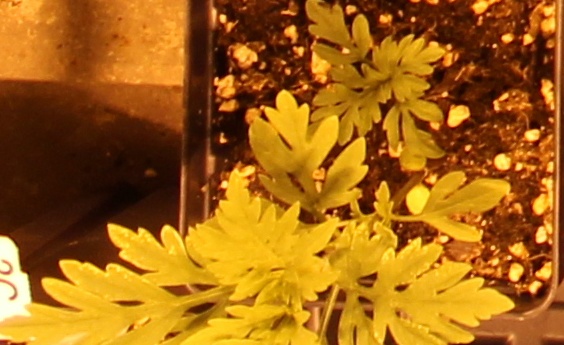
Label: Ragweed